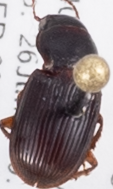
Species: Cratacanthus dubius
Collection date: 2019-06-26
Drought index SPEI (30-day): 0.154
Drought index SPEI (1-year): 0.944
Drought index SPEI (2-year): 0.39